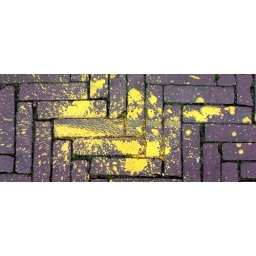
Found in the street in Amsterdam. I love the way the tyre tread from a bike compliments the direction of the paint.